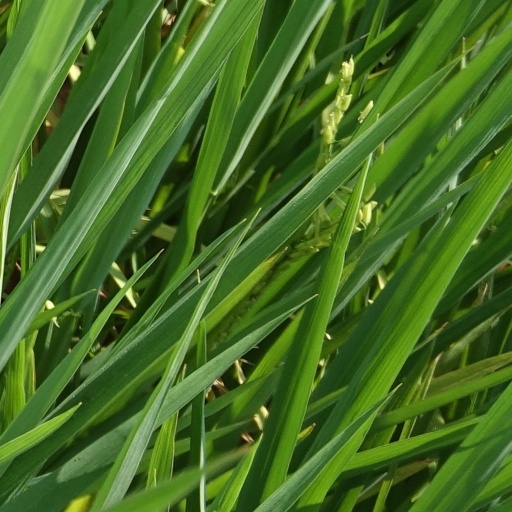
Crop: rice